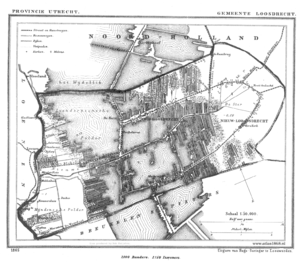
Les Loosdrechtse Plassen est un ensemble de lacs situés entre les villes d'Amsterdam, Utrecht et Hilversum. Le double village de Loosdrecht en est le centre.